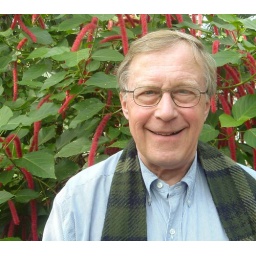
dave near butterfly plant